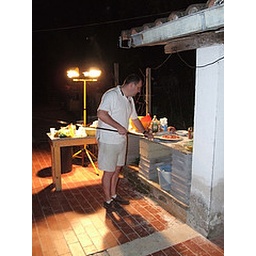
Pat cooking pizza in Claudios oven